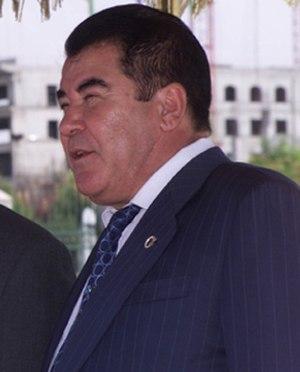
Saparmyrat Ataýewiç Nyýazow, dit Türkmenbaşy, né le 19 février 1940 et mort le 21 décembre 2006, est un homme politique turkmène.